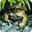
Label: frog